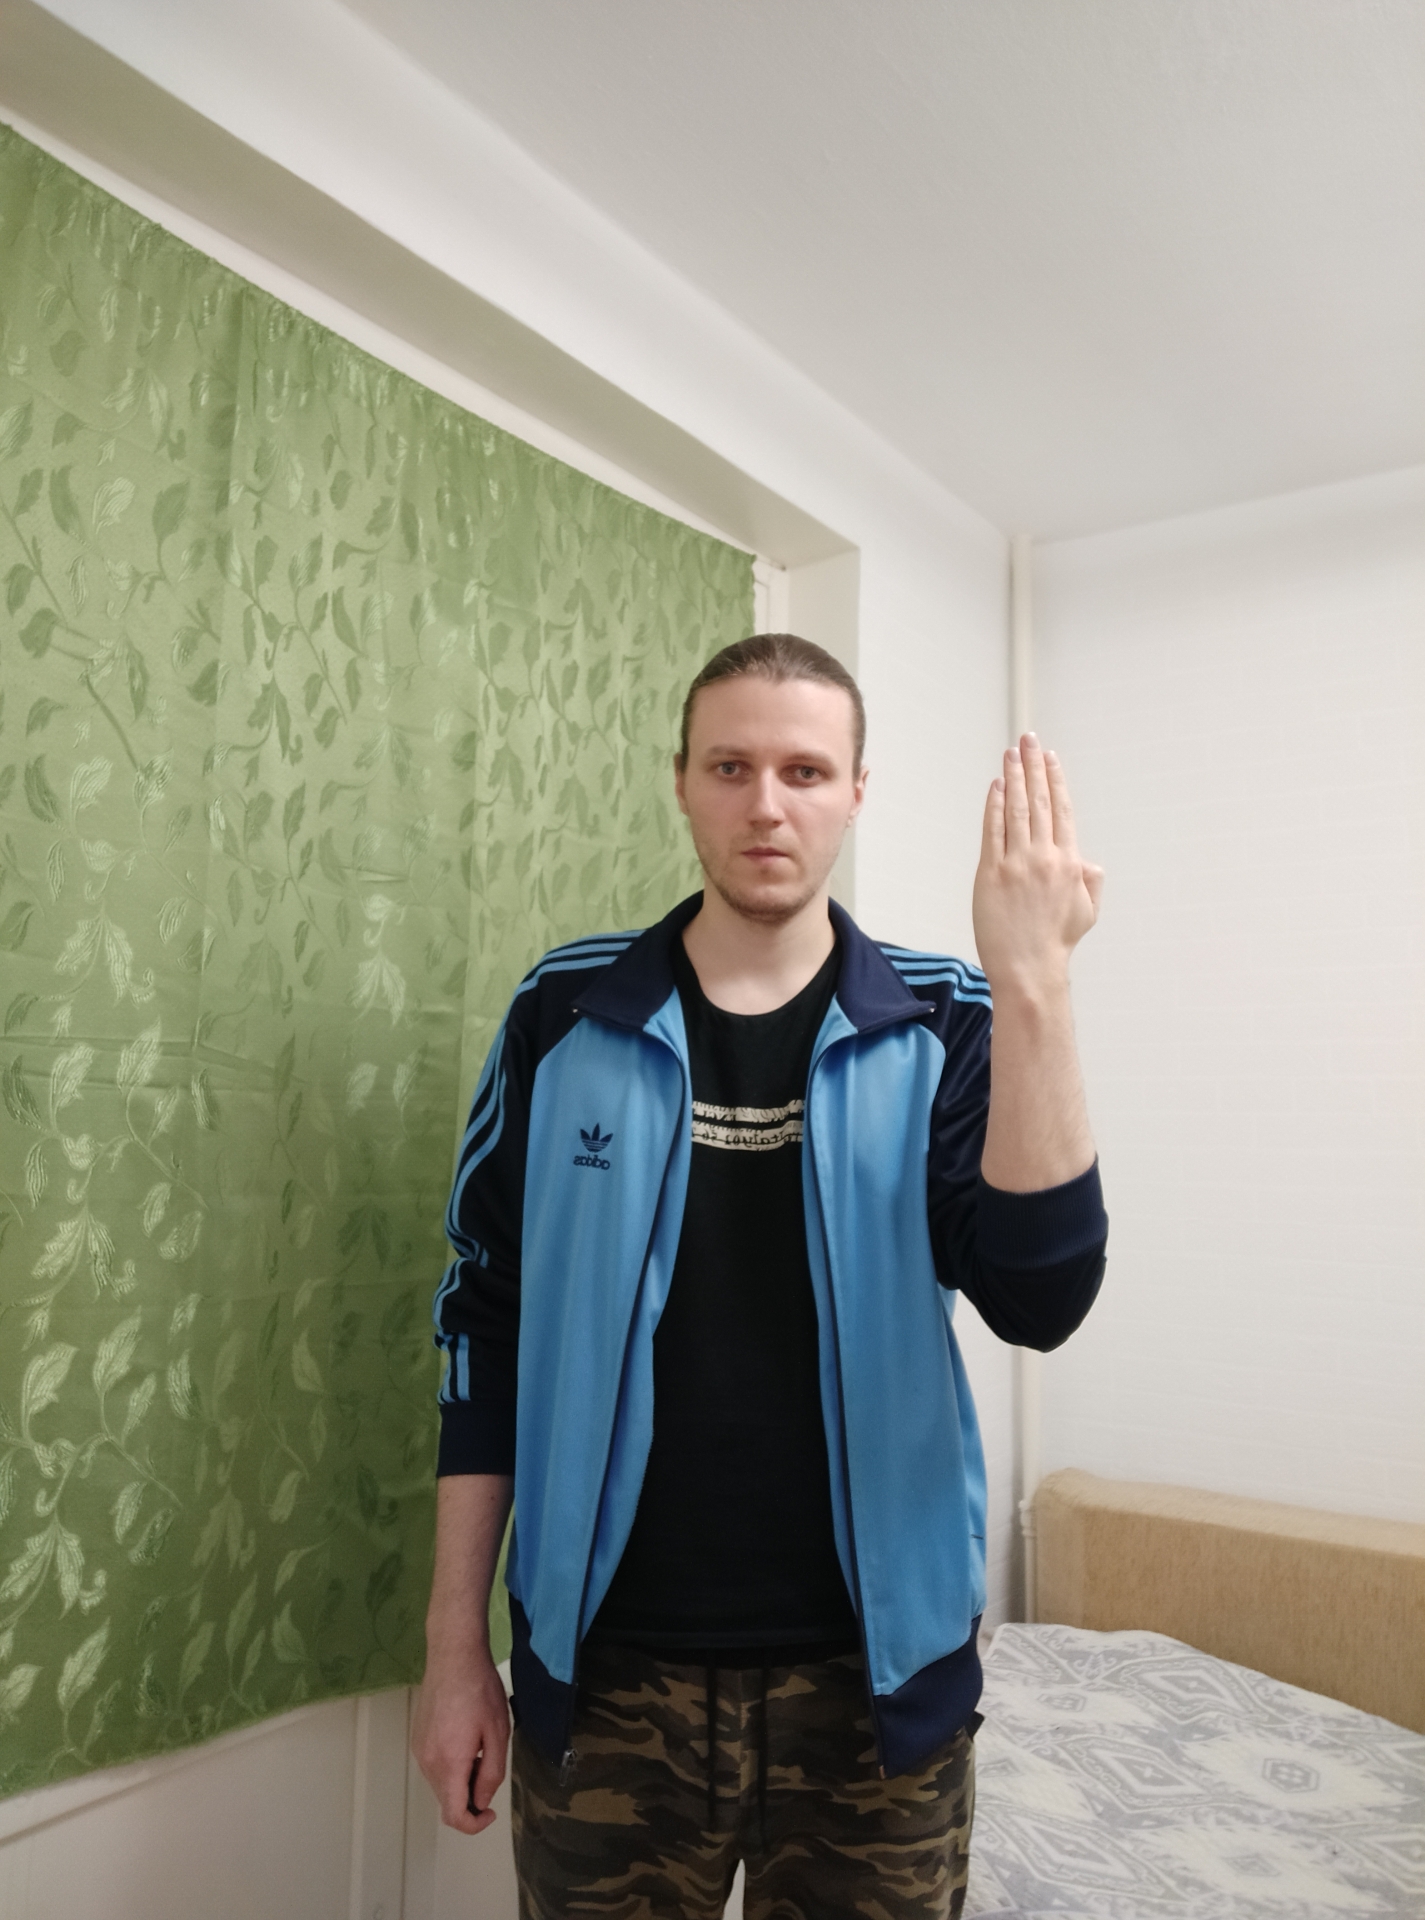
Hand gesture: stop_inverted